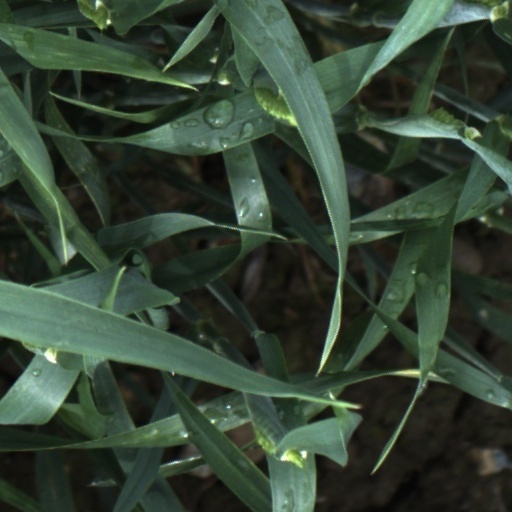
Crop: wheat